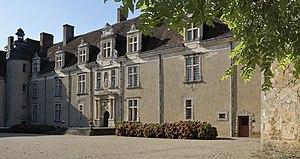
le corps de logis principal, et la cour d'honneurs, encadrent la porte d'entrée Renaissance.
Le château du Fraisse est un monument privé, datant essentiellement des XVᵉ, XVIᵉ et XVIIIᵉ siècles, sur la commune de Nouic, Haute-Vienne, Limousin et Nouvelle Aquitaine.